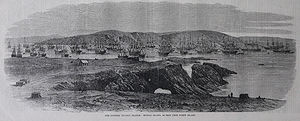
Chincha-øerne
Udskibning af guano i februar 1863
Chincha-øerne er en peruansk øgruppe med tre øer, beliggende 21 km ud for kysten, nær Pisco. De var økonomisk interessante på grund af de store guanoaflejringer, men disse var stort set udtømte i 1874.